Describe the emotion expressed in this image:  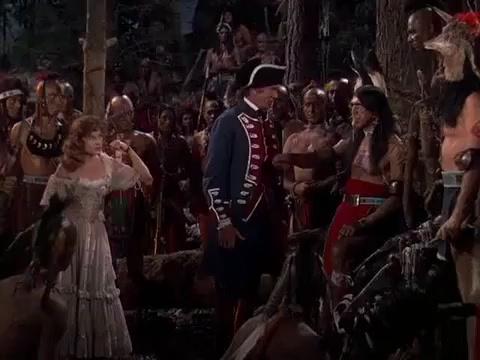
This person displays Pain, valence and arousal with low intensity.